Distin family

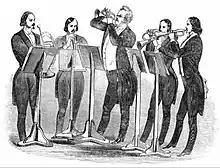
Distin family playing saxhorns, 1844 engraving

Ann Matilda Distin (née Loder) (1786–1848) in 1829 married John Distin as her second husband. She had previously been married to Thomas Edmund Ridgway (1780–1829).